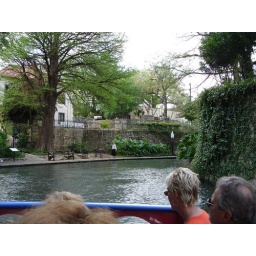
on the boat - river walk in sa